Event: Nepal Earthquake
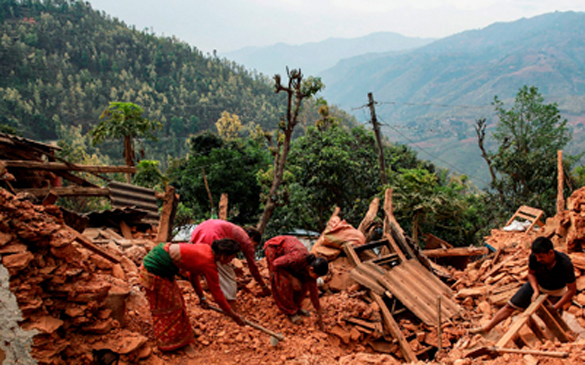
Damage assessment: damage